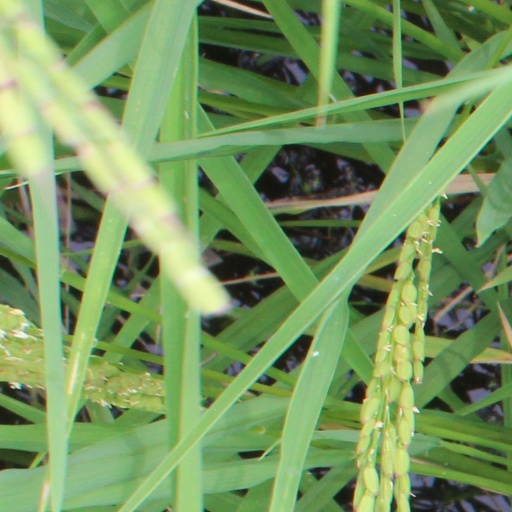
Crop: rice